Roxas City

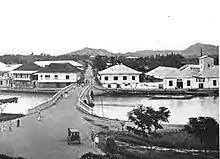
Capiz (c.1917)

After 300 years under Spanish rule, the Philippine Islands came under the sovereignty of the United States of America. By the early 1900s, Protestant missionaries arrived in the Islands, which the various denominations subsequently agreed to divide into mission territories. Western Visayas went to the American Baptists; Baptist institutions such as Filamer Christian University, Central Philippine University, Capiz Emmanuel Hospital were later established. In August 1904, Rev. and Mrs. Joseph Robbins were entrusted with care of three little children. This situation of neglected homeless children touched their hearts which led to the establishment of Capiz Home School, with the first building being a gift from the American Baptist Foreign Mission Society. The Capiz Home School was later renamed Filamer Christian University, "Filamer" being a portmanteau of "Filipino" and "American".